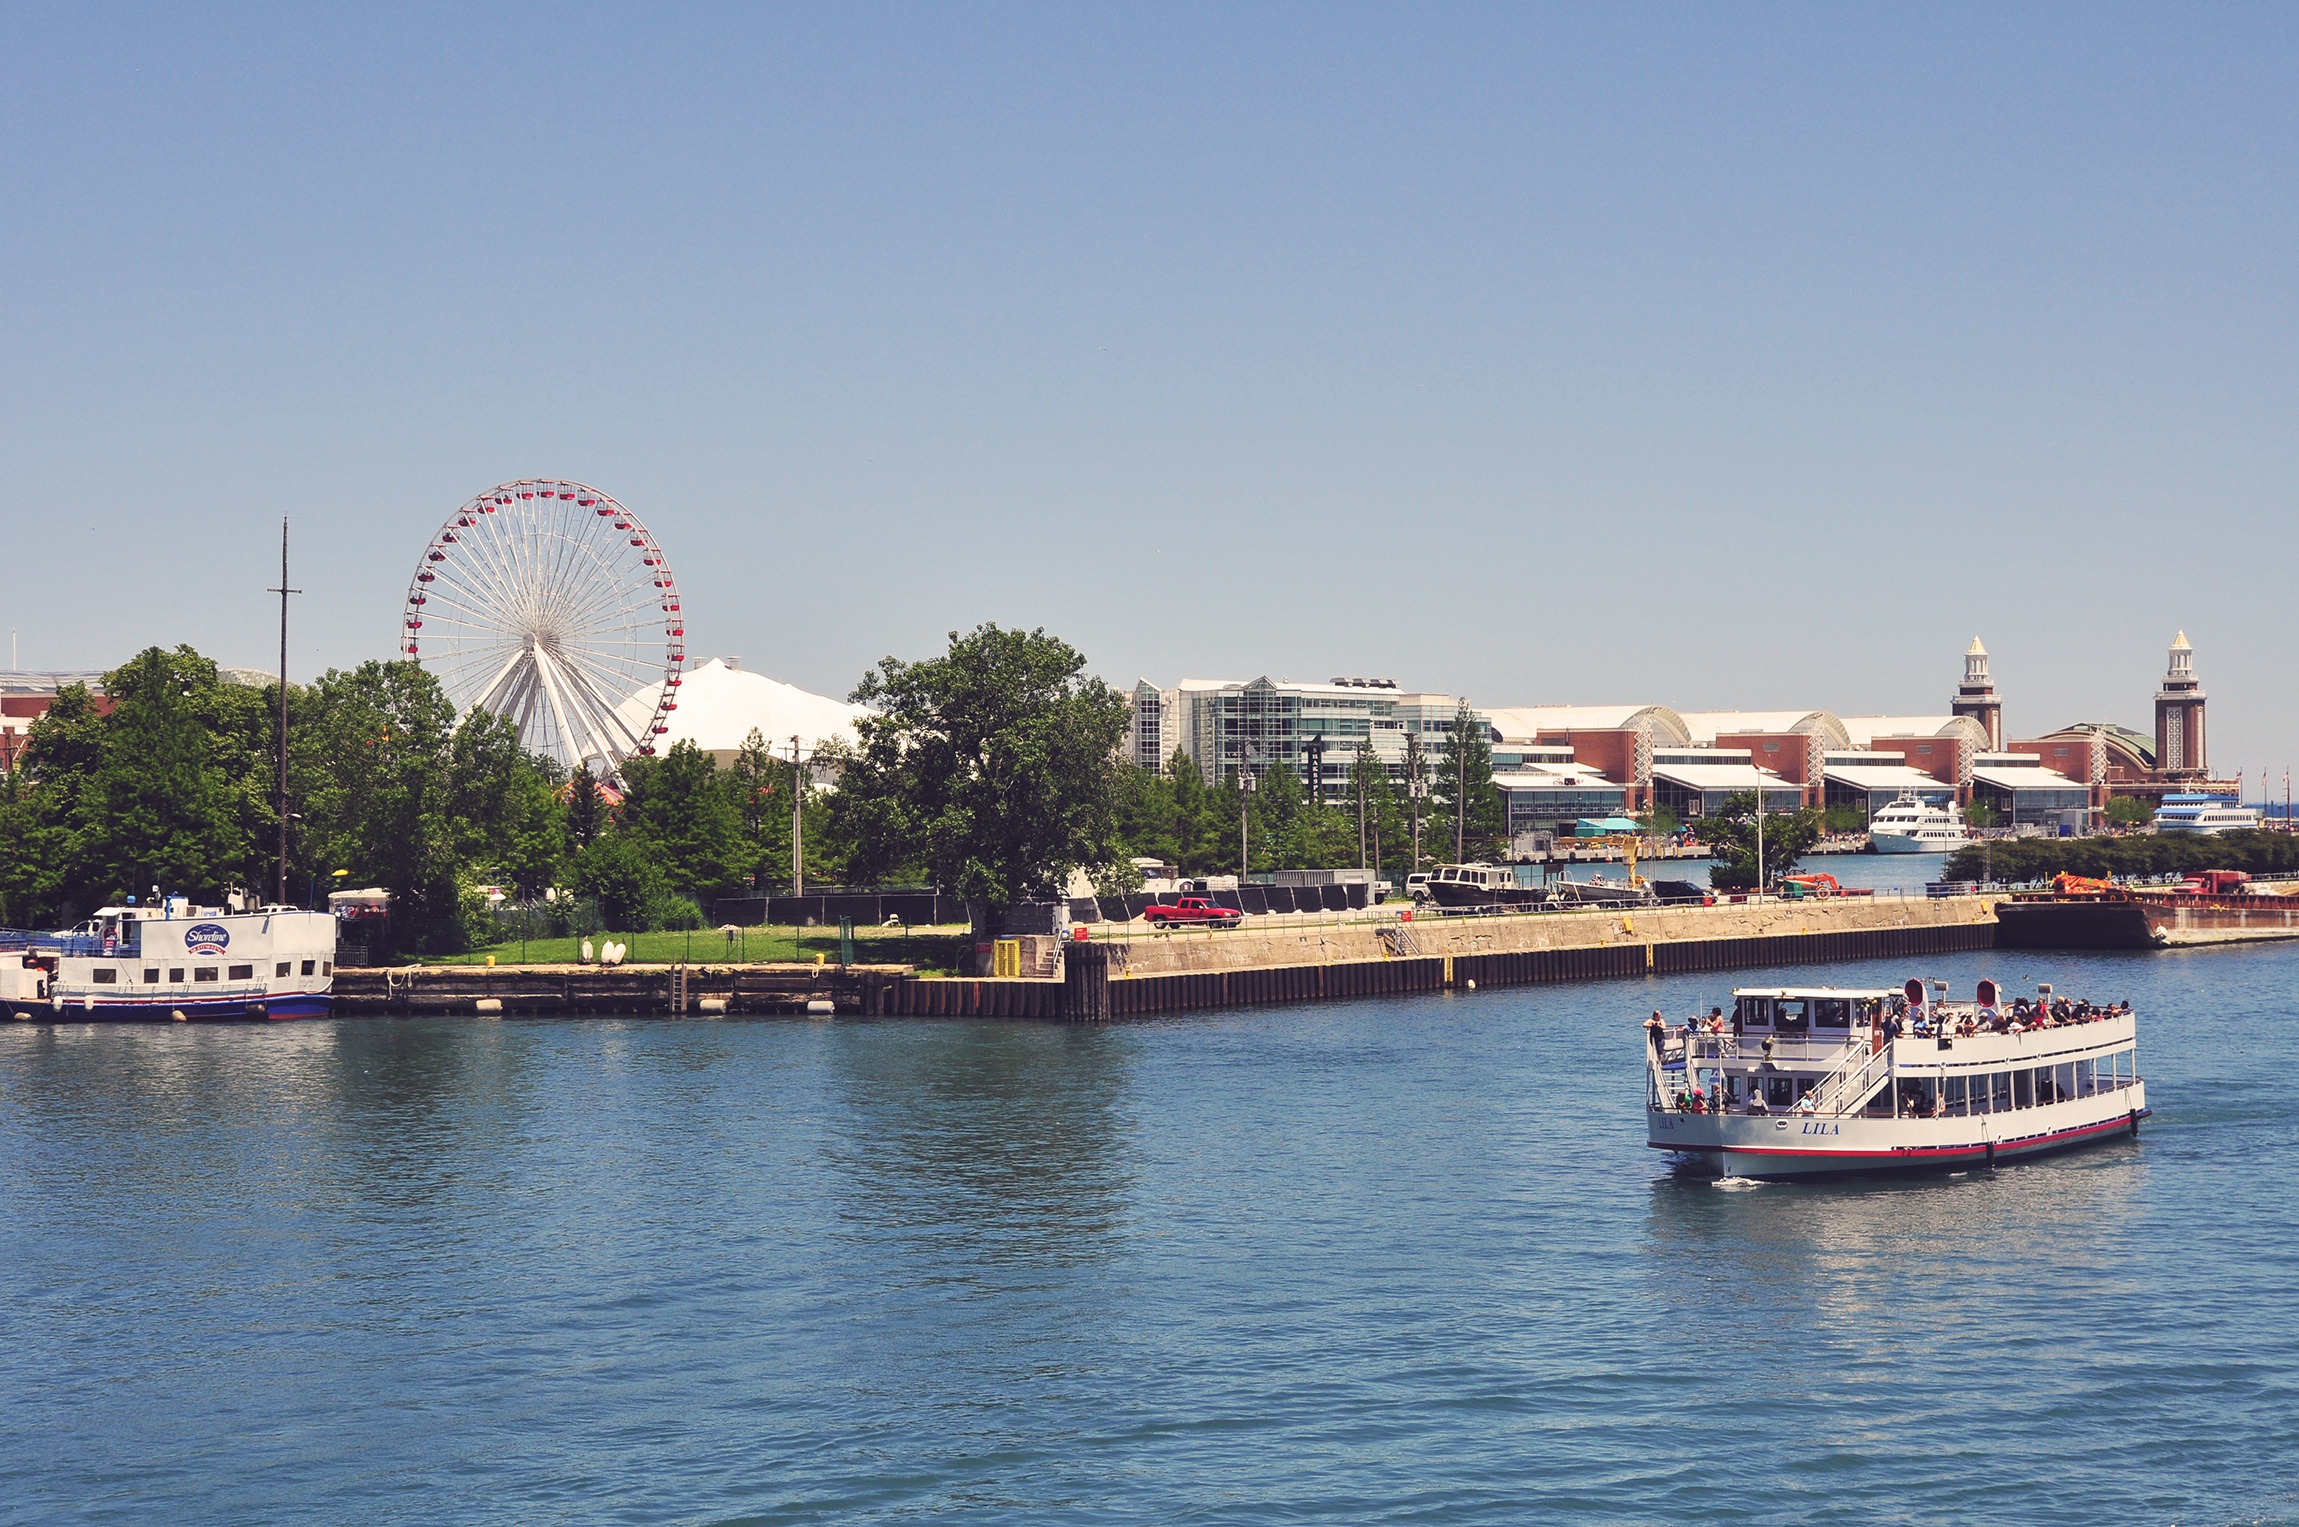
sea, vehicle, bay, harbor, port, boating